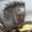
Label: porcupine